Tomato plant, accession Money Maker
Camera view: tilt-top (135 deg); turntable rotation: 300 degrees
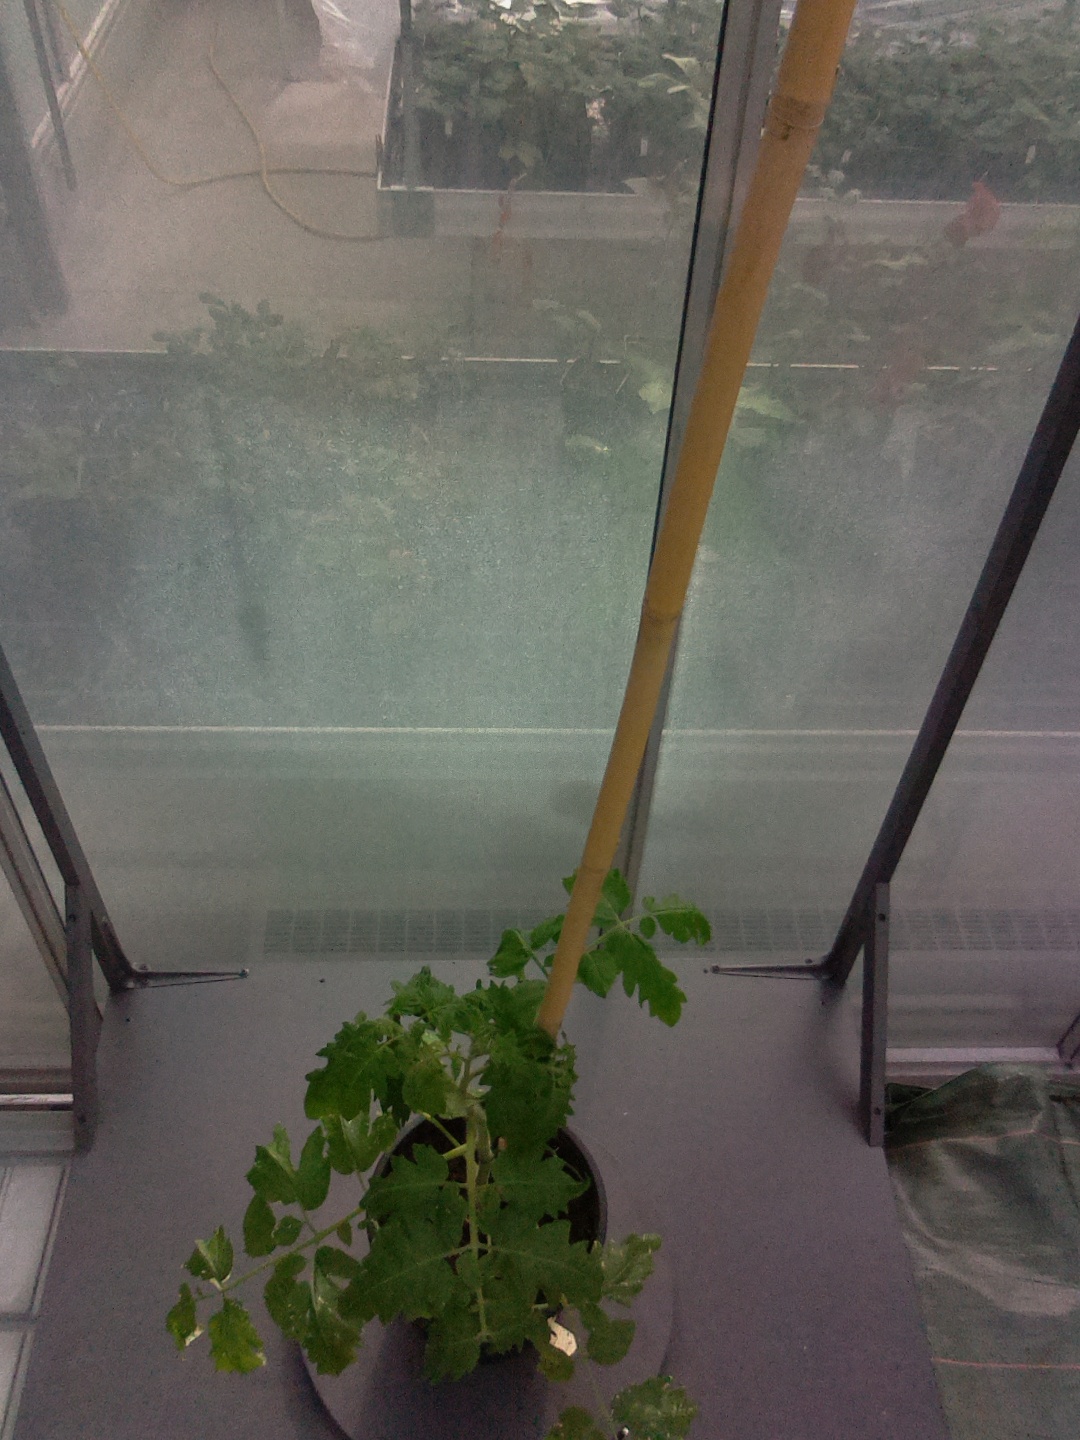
BBCH growth stage 14: 8 of true leaves visible